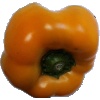
Label: Pepper Yellow 1